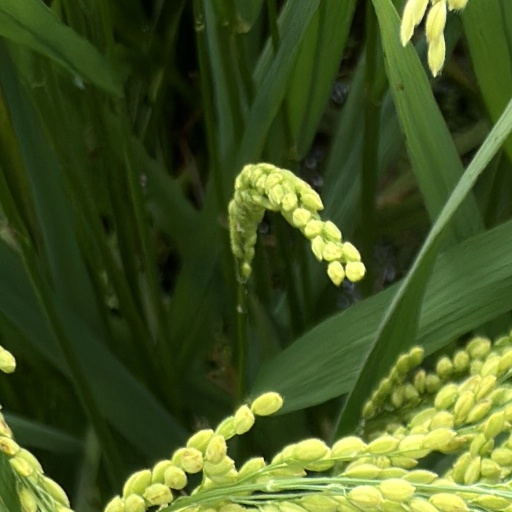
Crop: rice